Death in ancient Greek art

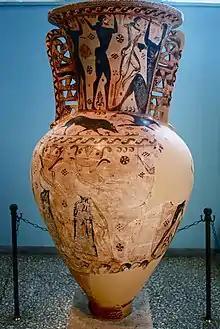
The Eleusis Amphora

The Pelike of Odysseus and Elpenor is a jar from Attika in 440 BCE. It portrays Elpenor begging Odysseus to give him a proper burial. Elpenor had drunkenly fallen off the roof of a boat and his death went unnoticed which means he did not get his burial rights and could not proceed through his journey in the underworld. Hermes stands next to Odysseus watching over the scene as he a guide for the dead.